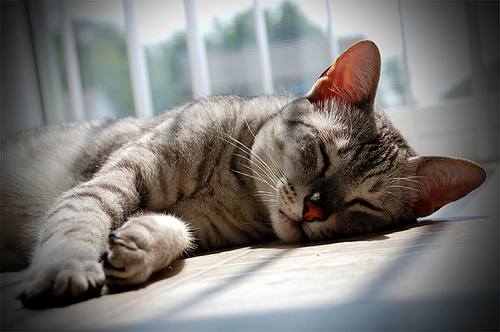
Breed: egyptian mau